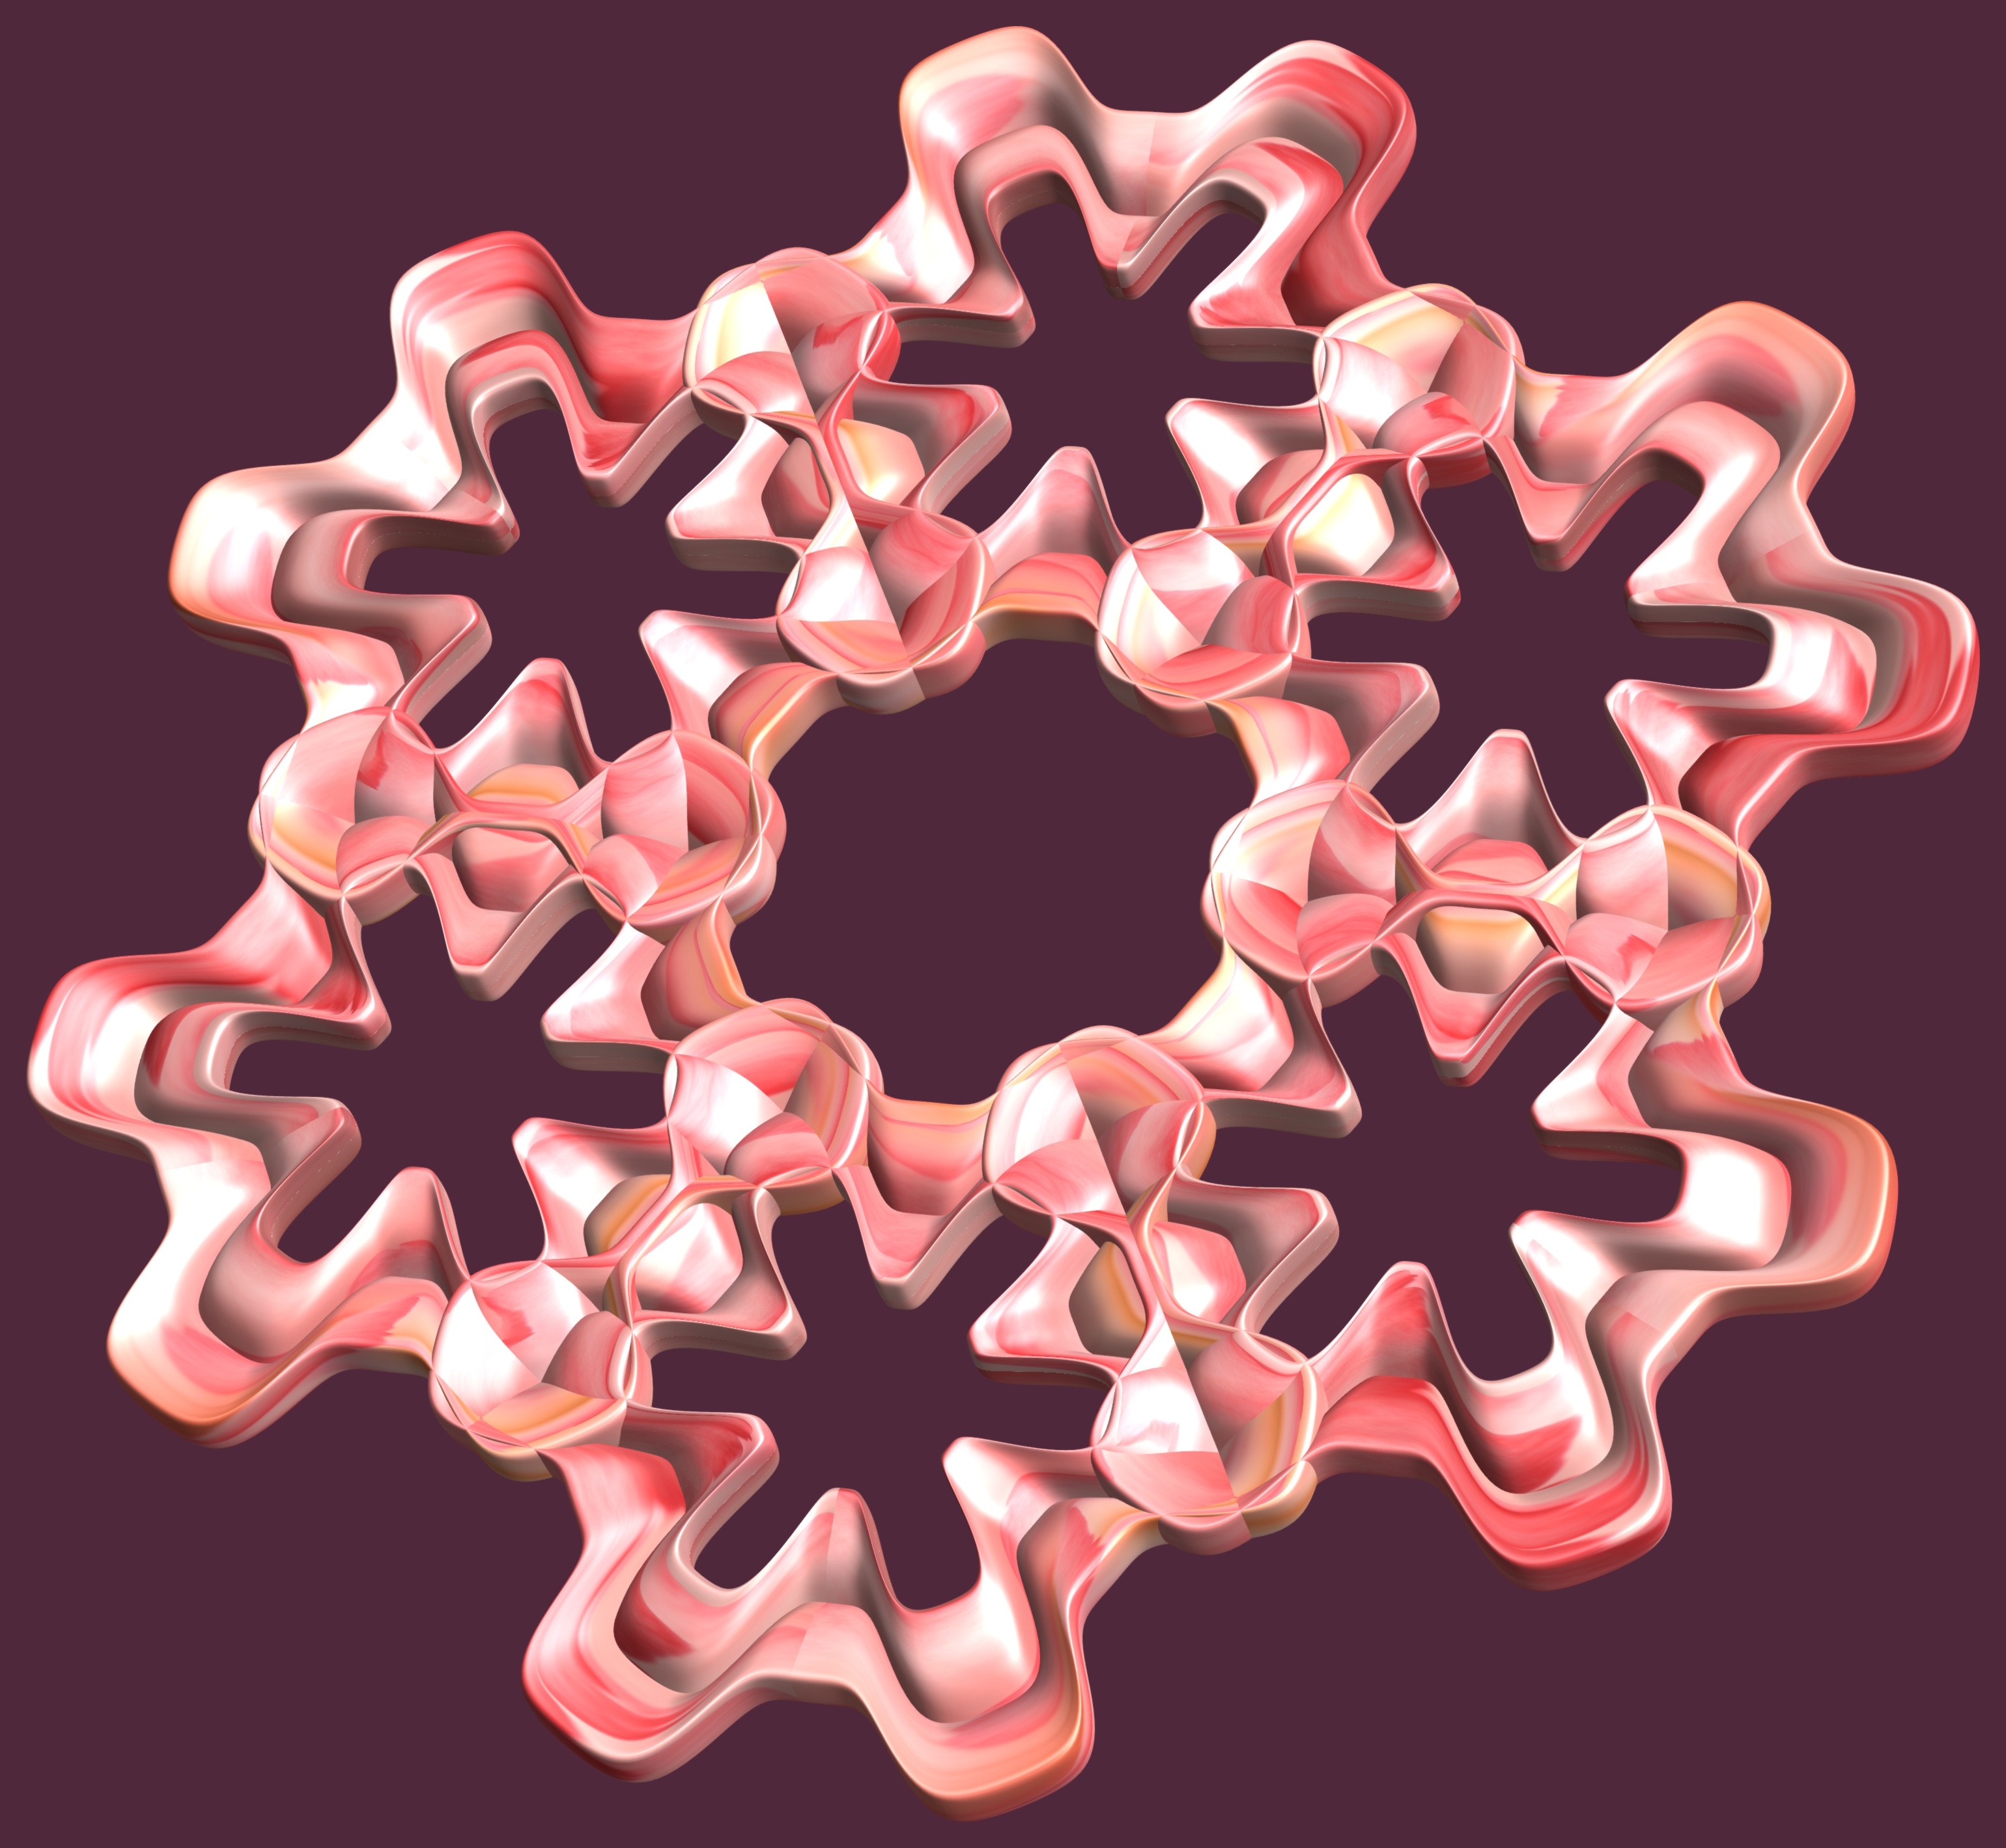
hand, structure, texture, petal, heart, pattern, symbol, cross, circle, font, design, symmetry, 3d, graphic, torus, mathematica, cg, parametricplot3d, code, program, algorithm, mapping